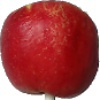
Label: red_yellow_apple